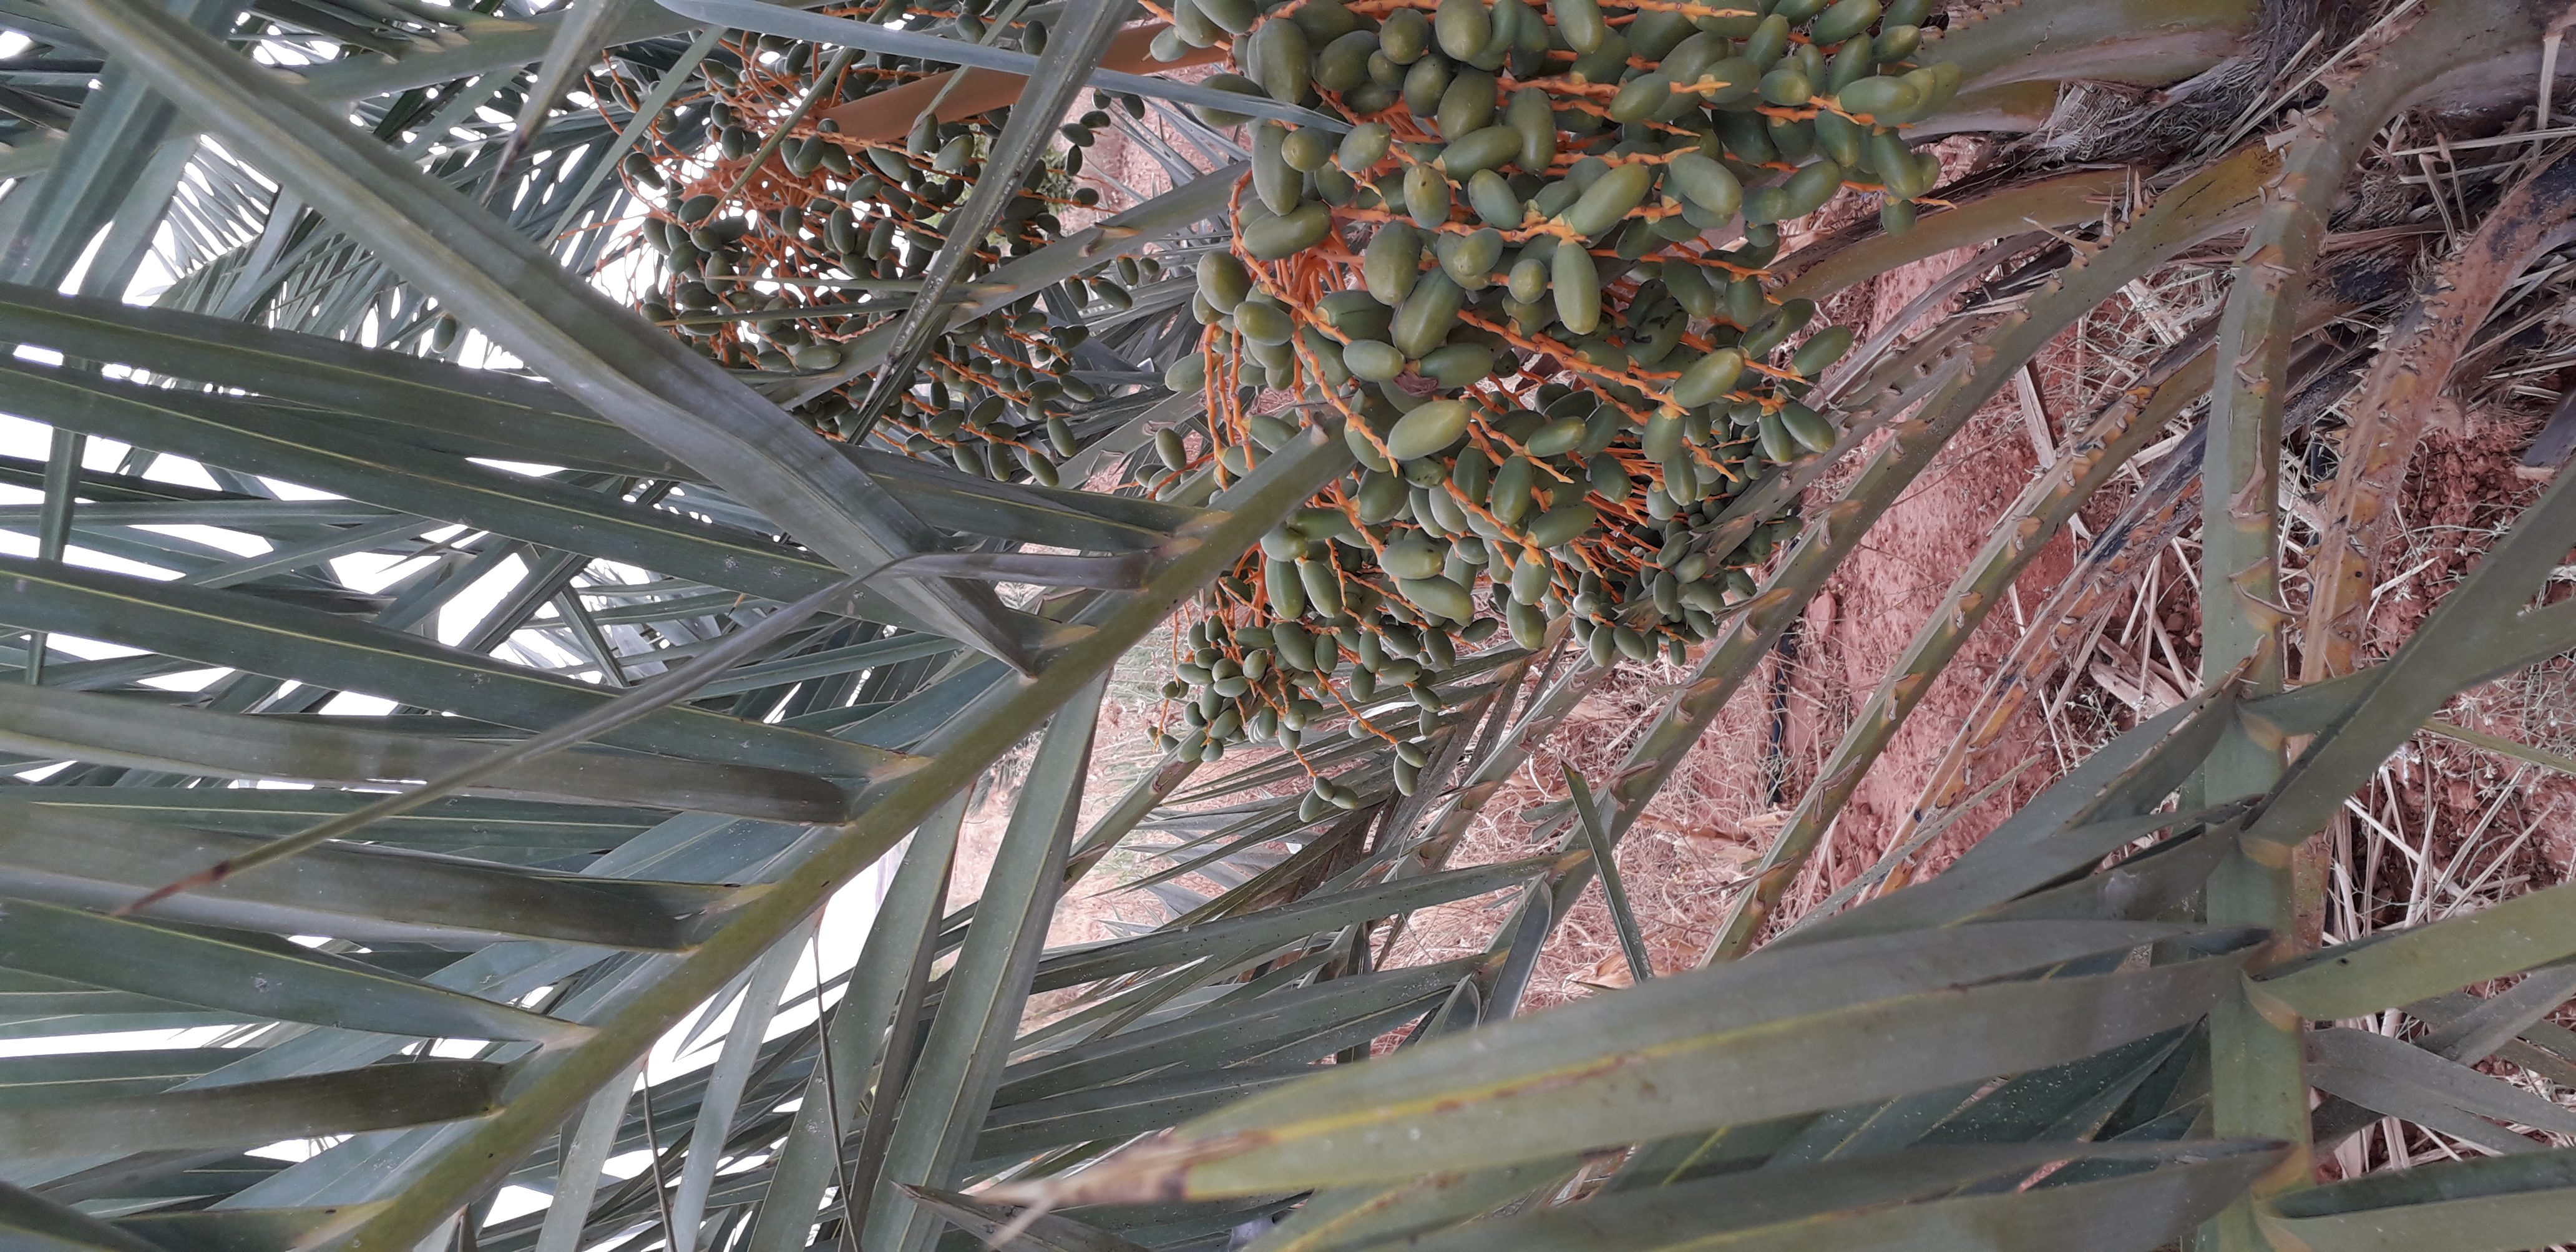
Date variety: kholt